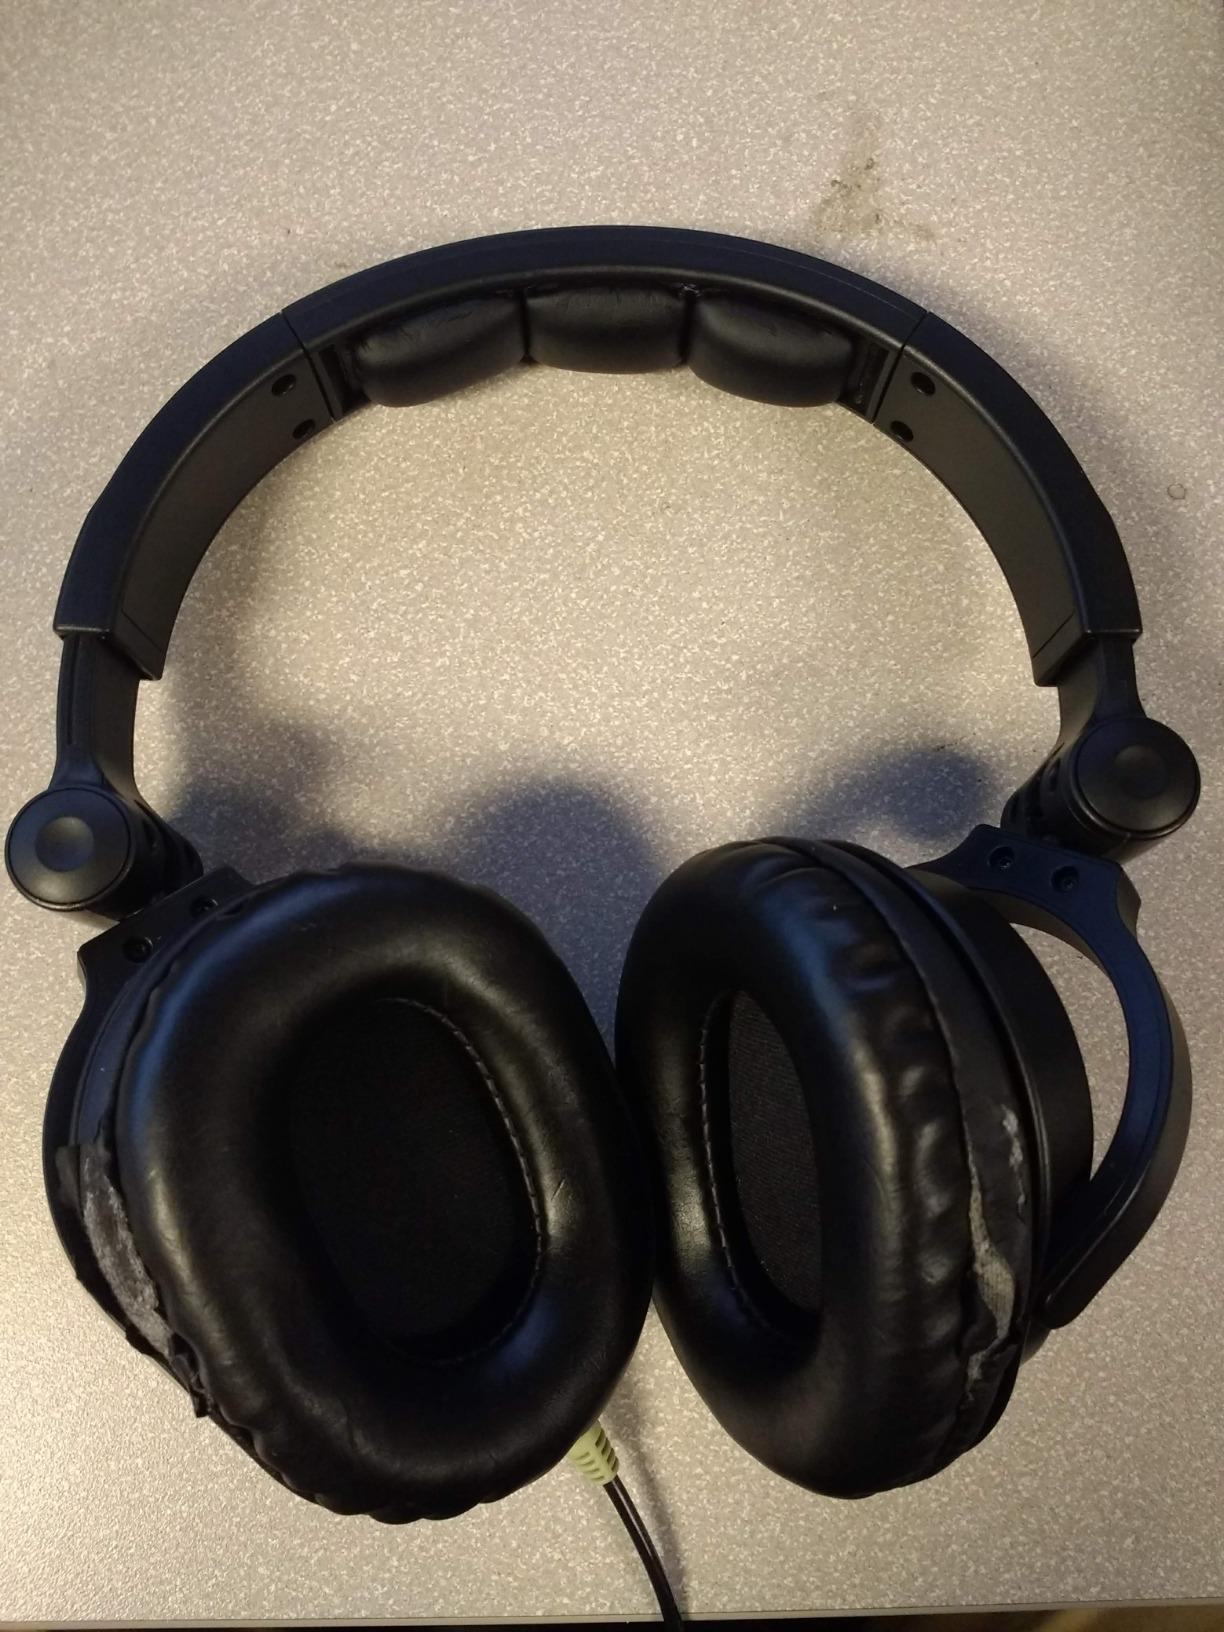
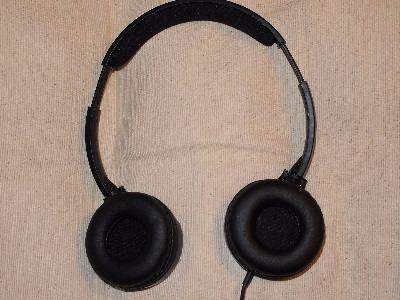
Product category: headphones
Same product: no